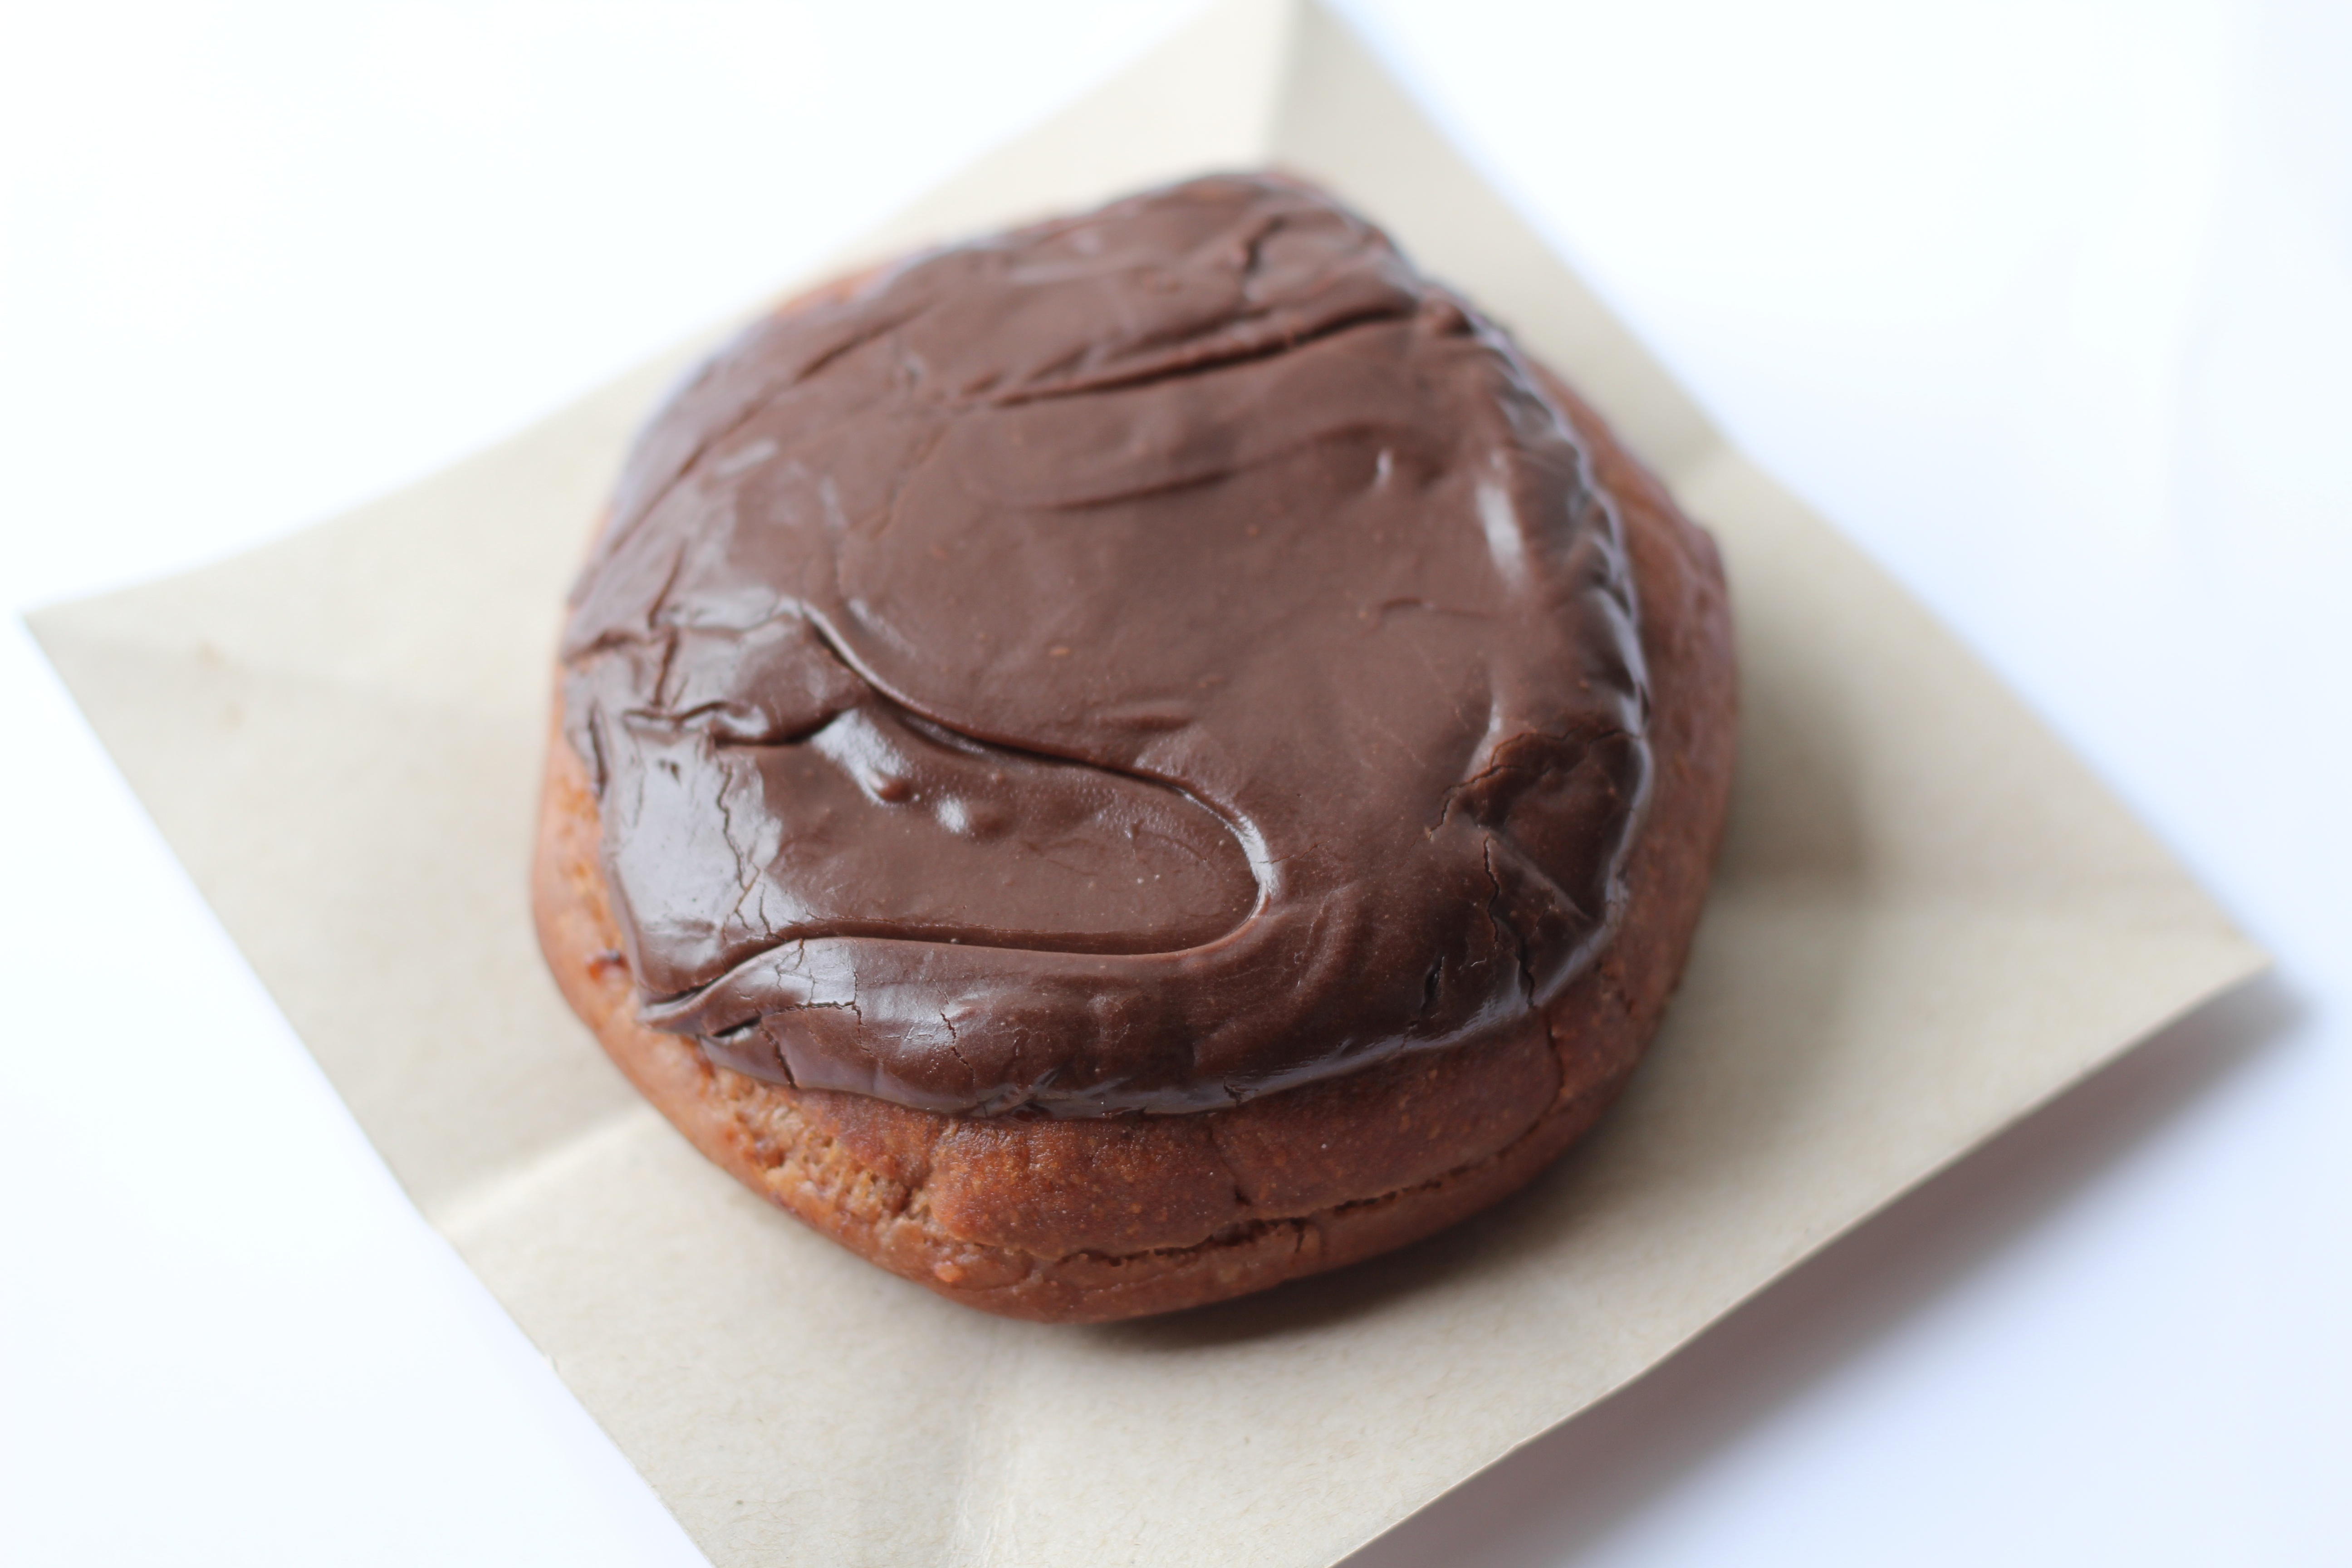
coffee, sweet, food, produce, chocolate, frosting, snack, dessert, eat, bakery, donut, chocolate cake, bake, sugar, icing, donuts, yummy, baked goods, praline, chocolate ice cream, ganache, snack food, cookies and crackers, chocolate truffle, chocolate brownie, sachertorte